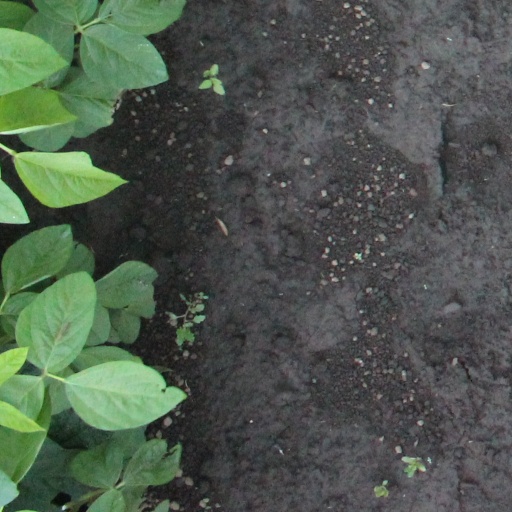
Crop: soybean